LateLine

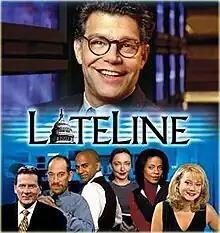

LateLine is an American sitcom television series that premiered on NBC on March 17, 1998. The series concluded on March 16, 1999, with seven episodes left unaired due to an abrupt cancellation. Three of the unaired episodes were telecast by the Showtime cable network in December 1999.